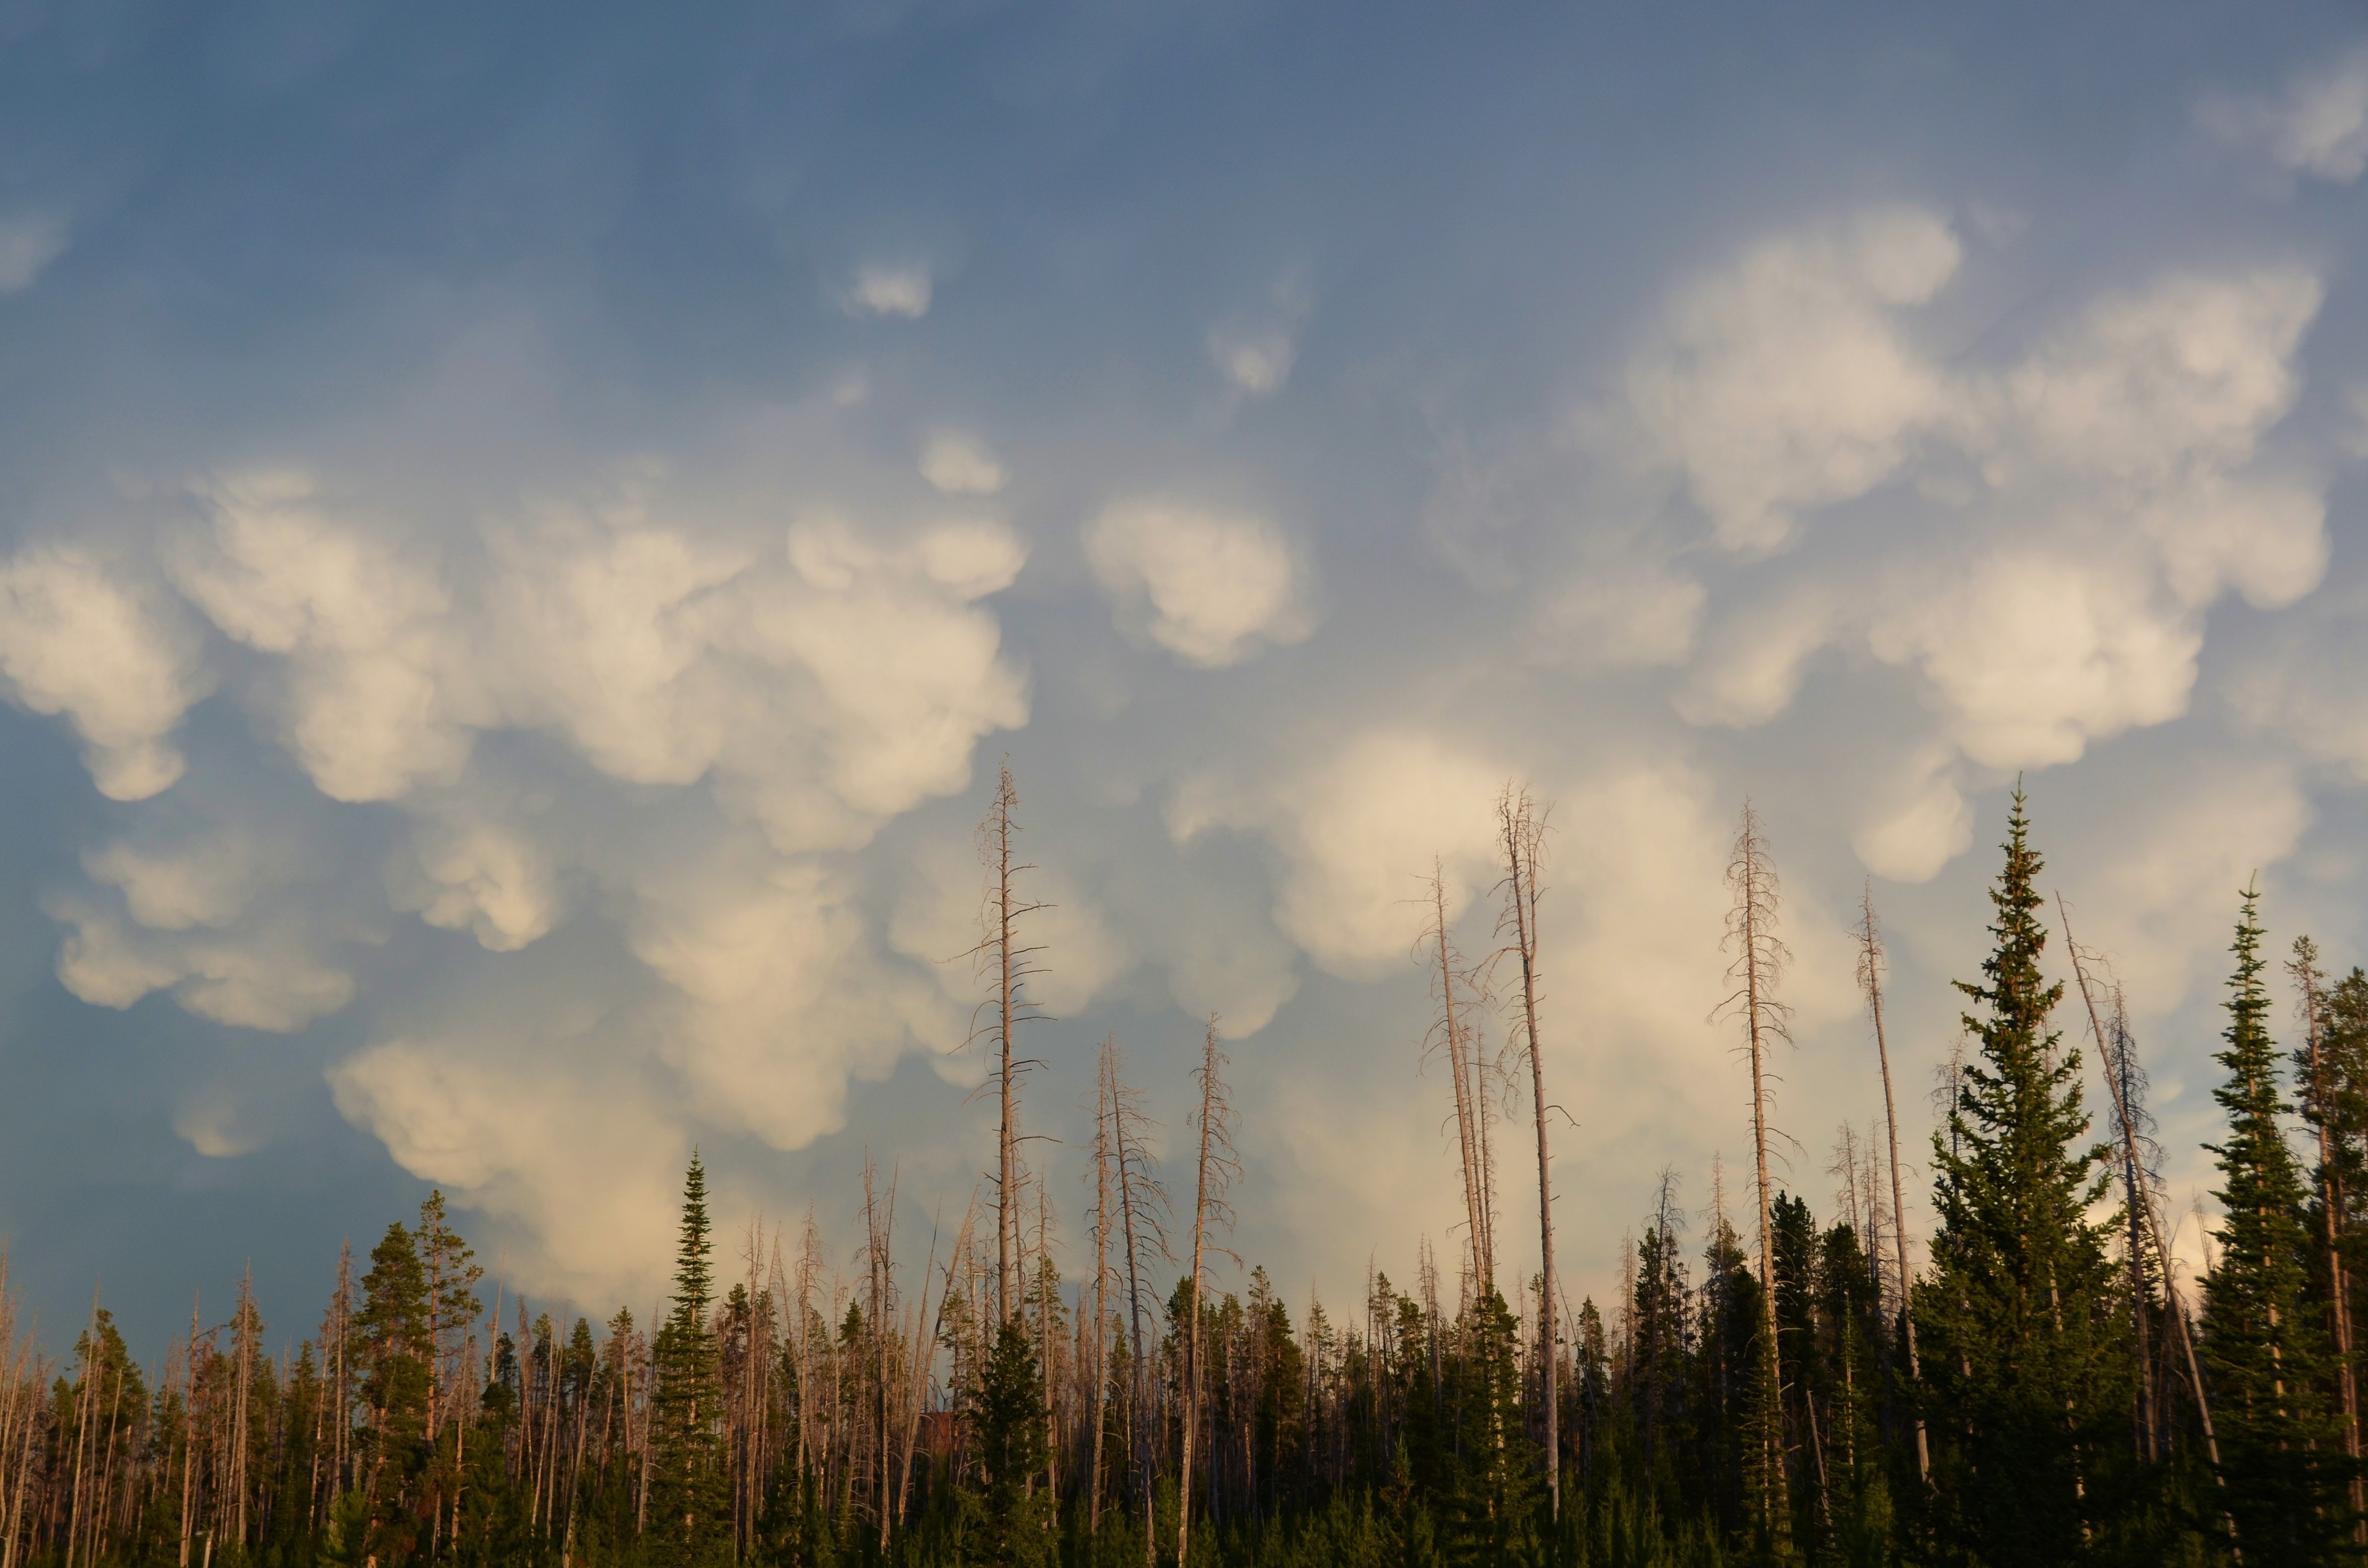
landscape, tree, nature, forest, grass, cloud, sky, sunset, field, prairie, sunlight, morning, view, dawn, atmosphere, storm, blue, yellowstone, clouds, landscapes, mammatus, habitat, the sky, cloud formations, meteorological phenomenon, mammatus clouds, atmospheric phenomenon, mammatocumulous